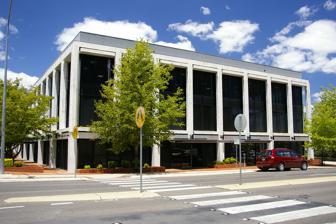
Building: Reserve Bank of Australia Building, Canberra
Country: Australia
Year built: 1965
This article is about the Reserve Bank of Australia building in Canberra. For the bank, see Reserve Bank of Australia . This article relies largely or entirely on a single source . Relevant discussion may be found on the talk page . Please help improve this article by introducing  citations to additional sources . Find sources: "Reserve Bank of Australia Building, Canberra" – news · newspapers · books · scholar · JSTOR ( May 2019 ) Reserve Bank of Australia Building Reserve Bank of Australia building, 2009 Location in the Australian Capital Territory General information Architectural style Modernist Address 20-22 London Circuit, City , Canberra , Australian Capital Territory Country Australia Coordinates 35°16′49″S 149°07′37″E / 35.2804°S 149.1270°E / -35.2804; 149.1270 Construction started 1965 Completed 1967 Renovated 1983, 1988, 1994 Cost £ 307,353 Owner Reserve Bank of Australia Technical details Material Marble, timber, glass, concrete Design and construction Architecture firm Howlett and Bailey Other designers Margo Lewers (sculpture) Donald Brook (sculpture) Main contractor Civil & Civic Commonwealth Heritage List Official name Reserve Bank of Australia Type Listed place (Historic) Criteria A., D., E., and F. Designated 22 June 2004 Reference no. 105396 The Reserve Bank of Australia Building is a heritage-listed bank building at 20-22 London Circuit, City , Canberra , Australian Capital Territory , Australia. It was designed by Howlett and Bailey in 1962 and built from 1963 to 1965 by Civil & Civic . It was added to the Australian Commonwealth Heritage List on 22 June 2004. History On 13 January 1913 the Savings Bank Department of the Commonwealth Bank opened for business in Canberra. A week later the Savings Bank Department and General Banking commenced operations. Both departments occupied a room in the Administrative Offices in Acton . In October 1913, the Commonwealth Bank moved into its own premises, erected by the Department of Home Affairs , in Acton. In June 1925 the Chairman of the Federal Capital Commission raised the question of permanent premises for the Commonwealth Bank in Canberra. The proposal received a positive response from the Commonwealth Bank Board in July 1925 and the Deputy Governor visited Canberra to consider suitable sites. In April 1926, the Commonwealth Bank acquired the lease for the site on the western side of Northbourne Avenue and the corner of City Circuit (now London Circuit ) for £ 5,600. Each leaseholder had to erect a building in accordance with the design of the Federal Capital Commission. Tenders for the Commonwealth Bank's new premises closed in November 1926 with Simmie and Co being the successful contractor at £ 11,326. The Commonwealth Bank moved into its new premises (part of the Melbourne Building) in October 1927. When the Reserve Bank of Australia separated from the Commonwealth Bank, it continued to occupy space on the first floor of the Commonwealth Bank premises. The working conditions were very cramped and the Reserve Bank, almost immediately, began negotiations with the National Capital Development Commission (NCDC) to find a suitable site for its own premises. The NCDC at first offered the Reserve Bank a site on the south western side of Northbourne Avenue and London Circuit but later withdrew this offer because of perceived traffic problems. The NCDC then offered the Reserve Bank a site on London Circuit near the intersection with University Avenue. This site was opposite a proposed commercial precinct and was an integral part of a legal precinct. The Reserve Bank agreed to accept the site in May 1961 and applied for a 99 year lease, commencing on 1 May 1962 at a rental of 5% of the unimproved capital value of the land. The lease was subject to review every 20 years. Although the NCDC would not permit an architectural competition for the corner site on Northbourne Avenue, there was no objection to a competition for the legal precinct site, notwithstanding the fact that NCDC imposed height and bulk conditions in the lease. The Canberra Branch of the Reserve Bank is the result of an architectural competition, approved by the Royal Australian Institute of Architects (RAIA). The National Capital Development Commission (NCDC) managed the competition to the requirements of the Reserve Bank. The competition was advertised on 13 December 1961 and closed on 16 April 1962. It required a building to front London Circuit, but with all elevations of equal importance. Other design and siting requirements included the building having: a ground floor and two upper floors with the height not to exceed RL 1902; a copper roof; all plant contained within the building; air conditioning and heating using smokeless fuel; suitable landscaping; no underground accommodation. The Reserve Bank required the following accommodation: a banking chamber on the ground floor with a one-metre-wide (four-foot) and up to 24-metre-long (80 ft) counter; working space of 190 square metres (2,000 sq ft), and a 5-metre-wide (16 ft) public space the full length of the counter. The manager's room was to be 23 square metres (250 sq ft) and the assistant manager's room 19 square metres (200 sq ft). Also required was a cash handling area of 330 square metres (3,500 sq ft) and a strong room with walls, floor and roof 0.76 metres (2 ft 6 in) thick. The climatic conditions of Canberra required special attention and the total cost was not to exceed £ 250,000. There were 131 submissions from 248 registrations, and the assessors: Professor Ingham Ashworth, ( Sydney ); Professor R A Jensen ( Adelaide ); and Mr Grenfell Ruddick (NCDC Associate Commissioner) reported that the response was "extremely disappointing" with the majority of the schemes lacking "architectural distinction". Another complaint was that the schemes were "totally unsuited for the site in question". The assessors report noted that "the most successful schemes were those based on a simple rectangular form". The winning architects were Howlett and Bailey of Perth . Tenders for construction eventually closed in July 1963 with the successful tenderers being Civil & Civic with a quotation of £ 307,353, some £ 50,000 more than the competition limit. Construction was commenced in 1963 and completed in 1965. The artwork in the banking chamber was initially sculpted by Margo Lewers in 1965 to a design by Gerald Lewers. This work was originally untitled but has since been referred to as "Four Pieces". Cast in copper , it occupies the major part of the wall, high on the southern side of the banking chamber. Another major sculpture was a free standing aluminium and fibreglass figure by Donald Brook , also "Untitled". This was installed in 1965 in the roof garden but was removed when the atrium was converted to office accommodation and now resides with the Canberra Museum and Art Gallery . Throughout the life of the building changes have been made to the structure and fabric of the building and services upgrading has occurred as technological change exerted its influence. Maintenance work occurred in 1972, 1977 and in 1978 the telephone, lighting and electrical services were upgraded. The Department of Works made internal alterations and additions in September 1978 and replaced the external mosaic tiles with marble cladding in April 1981. The Department of Transport and Construction supervised a major refurbishment for the building in 1983 including redesign of the ground and first floor in January 1983, a refurbishment of the entrance canopies in February 1983, upgraded ground and first floor toilets in May 1983, and new mechanical services in August 1983. In October 1988, the Department of Housing and Construction designed a roof replacement and internal refurbishment. The principal result of all these alterations and additions was the infilling of the atrium to provide additional accommodation and the redesign of the cash handling area as that function changed. Further alterations occurred in 1994 to convert surplus accommodation for letting to tenants. This work included refurbishment of the independent entrance on the northern side of the building with a granite floor, a marble, granite and stainless steel stair, a skylight over, and the partitioning of the first floor space into offices. Alterations to the buildings in recent years illustrate a change towards a cashless society . The original building design reflects the money-handling nature of banking in a cash-oriented society. The design of the Reserve Bank and its operation centred on the receipt and distribution of cash. The careful arrangements for receiving cash in a secure cash handling area, the location of the strong room in the centre of the building, the bold, wide (but carefully uncluttered) public counter together with the scale and overwhelming impressiveness of the banking chamber were all meant to give a real sense of security as well as provide a perception of the significance and importance of the role of the Reserve Bank in the Australian banking system. The Reserve Bank building was the second building after the Law Courts of the ACT to be constructed in the legal precinct near the intersection of University Avenue and London Circuit. The third and last building making up the civic design group that terminated University Avenue was the Federal Police Headquarters. The design of the precinct reflects the important civic design principles being implemented by the National Capital Development Commission and the way in which these can be achieved by offering suitable sites to public institutions. The civic design status of University Avenue as one of Canberra's major axes terminating at Civic Hill had been established with the construction of buildings such as the ANZ Bank building in the Hobart Place commercial precinct. Description View of the building with signange, 2009 The Reserve Bank of Australia building is at 20-22 London Circuit, Canberra. The Reserve Bank is a most pleasing proportioned structure built of enduring and handsome materials in a most prestigious precinct. The building is a low scale example of a modernist structure where the overall impression is one of regular structural fineness and tight details. The architectural qualities of the design rely on the lightness of the structure, the regular structural pattern, the contrast between the marble -faced columns and beams and the glazing . The attention to detail is precise and is expressed in the way the vertical and horizontal structural elements connect and the subtle spacing of the structure from the glazed curtain wall accommodation box behind. The articulated structure, regular elevation pattern and the minimal visual impact of the roof are typical features of the modernist functional style. The vertical emphasis of the columns extending over two levels to give the low rise building a sense of height is most effective. The columns are cruciform in plan and support a beam carefully separated from the column . The glazed curtain wall is supported on the beam and uses aluminium mullions . The very strong, blank wall of the secure ground floor cash handling area on the external south eastern side of the building is another powerful reminder of its modernist qualities where the internal function gains external expression. Internally the most important space is the banking chamber. It is a symmetrical design with a central entrance under a canopy with black slate entrance floor, converting into carpet once inside the room. The carpet is not the original fabric. In the south eastern corner of the banking chamber there is a glazed entrance to offices through a timber and georgian wired glass partition with the door matching the partition design. In the centre of the eastern wall there is an entrance to the strong room . From the public side, the folded and wrapped copper abstract Gerald Lewers sculpture "Untitled" ('Four Pieces') and the matt black ribbed wall on which it is fixed dominate the room. Another noticeable feature is the banking counter, a most handsome piece of furniture with a laminated timber front and a marble top, sitting on dowel metal legs. The interior is light and airy as a result of the full height glazing on three sides of the room. The glazing has had to be screened because of the effect of sunlight. The ceiling is coffered and the wall under the sculpture is marble-faced. The banking chamber is a most important space and its historic fabric and built in furniture described contribute to its significance. The strong room is entered through a glass sliding door from the banking chamber. The strong room door is by John Tam (Australia) and has an anchor motif. The space is divided into areas by metal grills, the floor is parquet . The strong room is important for the way it is designed as the hub of the building and for its significant fabric and form of design reflecting the cash handling nature of the way society and banking operated at the time. The courtyard onto which the three buildings face had been constructed as a setting for the Law Courts and at the time of the opening of the Reserve Bank the Federal Police Headquarters were under construction. The design and siting controls of the NCDC meant that the Reserve Bank would fit comfortably in scale with the existing Law Courts and the use of marble facing and flat roof profile created a sympathetic physical connection between the precinct elements. The Law Courts building with its black columns and white marble walls was almost a negative of the dark curtain wall and white marble columns of the Reserve Bank. The marble cladding has replaced original mosaic tiles. The courtyard materials with pre-cast light grey exposed aggregate paving and black slate rectangles reinforced the "colour coded" nature of the precinct. Condition The building design has been modified by the addition of sunscreens to the exposed glass areas, which has reduced the intended transparency of the banking chamber. The mosaic tiling has been replaced by marble cladding. Heritage listing The Reserve Bank of Australia building was listed on the Australian Commonwealth Heritage List on 22 June 2004 having satisfied the following criteria. Criterion A: Processes The Reserve Bank is important as the nation's central bank having evolved from the separation of the central banking (monetary policy) function from the commercial, customer focussed activities of the Commonwealth Bank. Criterion D: Characteristic values It is one of three buildings in the precinct, demonstrating the Stripped Classical style of architecture with their typical features such as simple rectangular forms, echoes of colonnades, symmetry and horizontal skyline, all linked by a landscape plaza also expressing a geometric minimalist style. The sculptural work in the Reserve Bank, by Gerald and Margo Lewers demonstrates the sculptural styles of the times and the role of art to adorn public places. Criterion E: Aesthetic characteristics The aesthetic importance of the Reserve Bank building which links harmoniously with the precinct, is created by the elegance of its minimalist design style, the low scale and simple building form, and the use of pale grey marble cladding which provides a light visual quality. The location of the bank in the precinct, being visual subservient to the former Law Courts building, enhances the latter's projection of authority and dignity. The Reserve Bank contributes enframement to visual axis of the Black Mountain vista. Criterion F: Technical achievement The Reserve Bank of Australia building, constructed 1963 -65, is a major component of the Law Courts Precinct. The precinct provides a noteworthy contribution to Canberra's townscape by its siting as a terminating point for University Avenue at City Hill, its arrangement of buildings giving prominence to the Supreme Court, and its design execution in the contemporary modern design idiom. The design of the Reserve Bank is additionally important for its overall impression of institutional security. The impressive space of its banking chamber makes full use of the building's height and proportions. Design features of the chamber are the sculpture, "Four Pieces" by Gerald and Margo Lewers, and the timber counter and furniture contemporary with the design of the building. See also Reserve Bank of Australia Building, Sydney References